Mbazzi

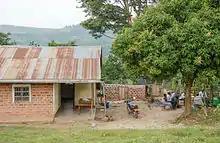
Mbazzi Wikipedia Centre

Mbazzi is a village situated in Mpigi District in Uganda, south of the road to Mityana. The village consists of small farms and a small market place in the central of the village.